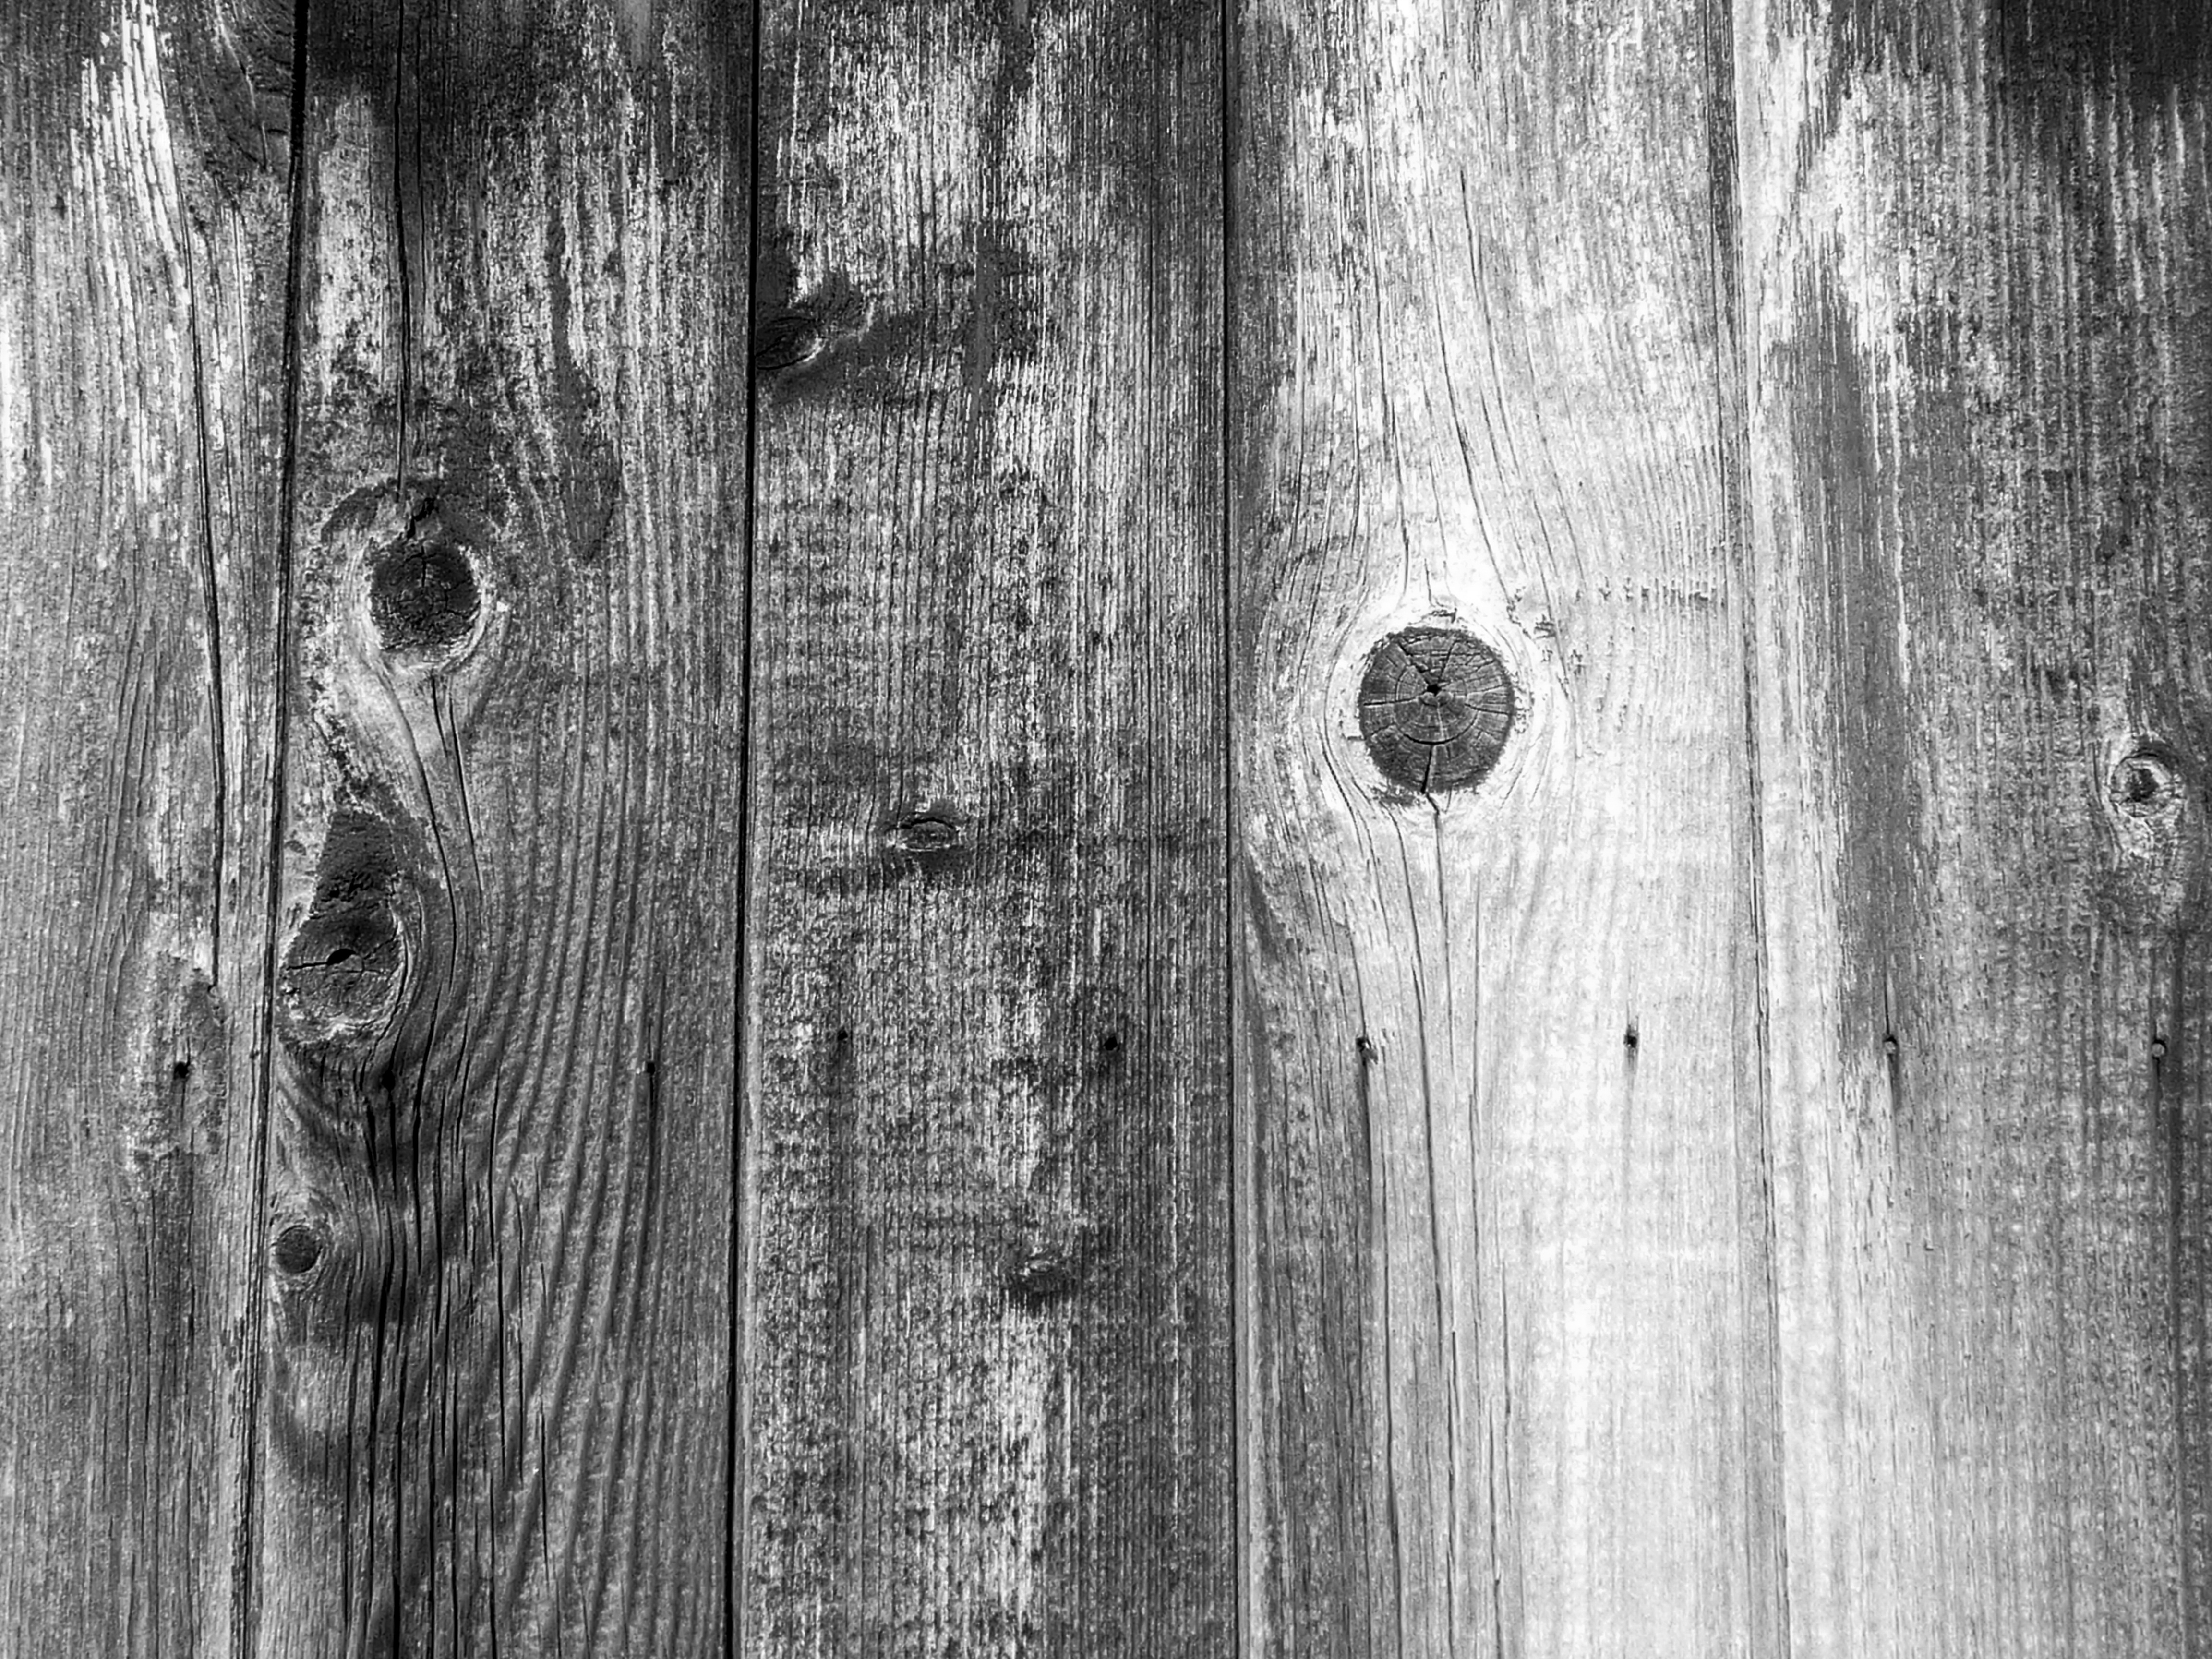
tree, fence, black and white, structure, board, wood, white, texture, trunk, wall, black, monochrome, background, symmetry, flooring, monochrome photography, man made object, lath